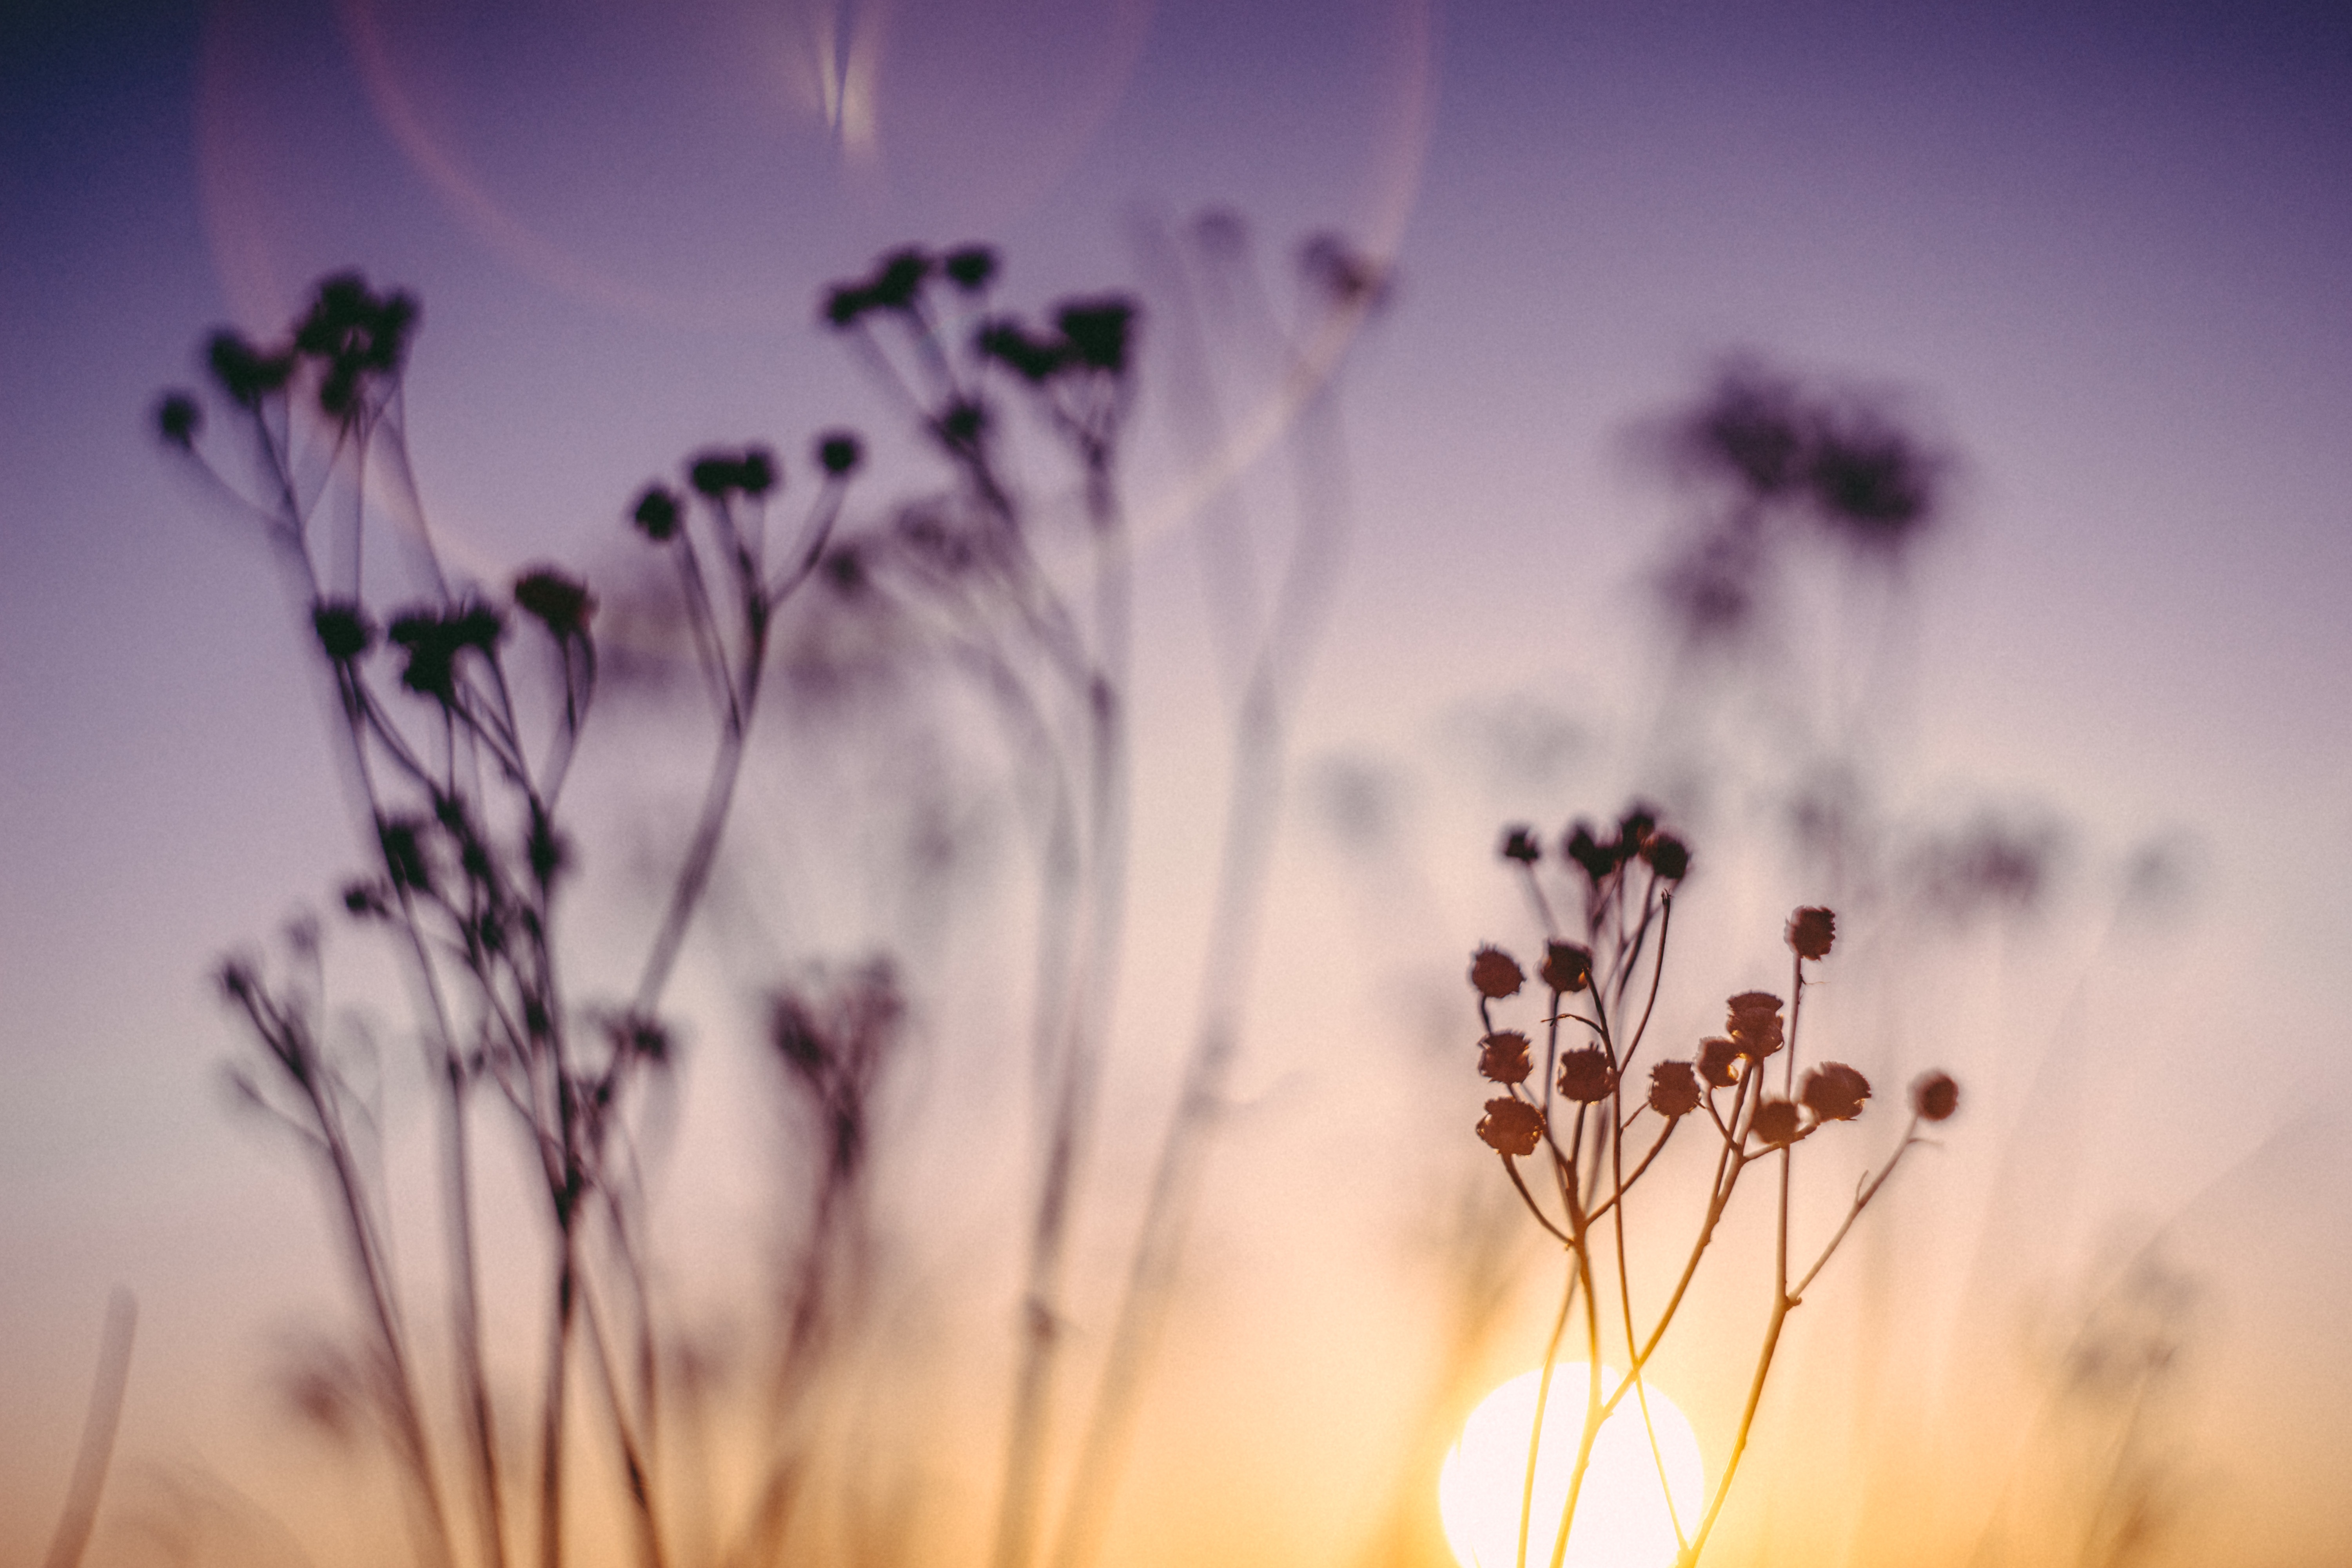
nature, grass, branch, blossom, plant, sky, sunset, photography, sunlight, morning, leaf, flower, evening, flora, close up, macro photography, atmospheric phenomenon, grass family, atmosphere of earth, plant stem, computer wallpaper